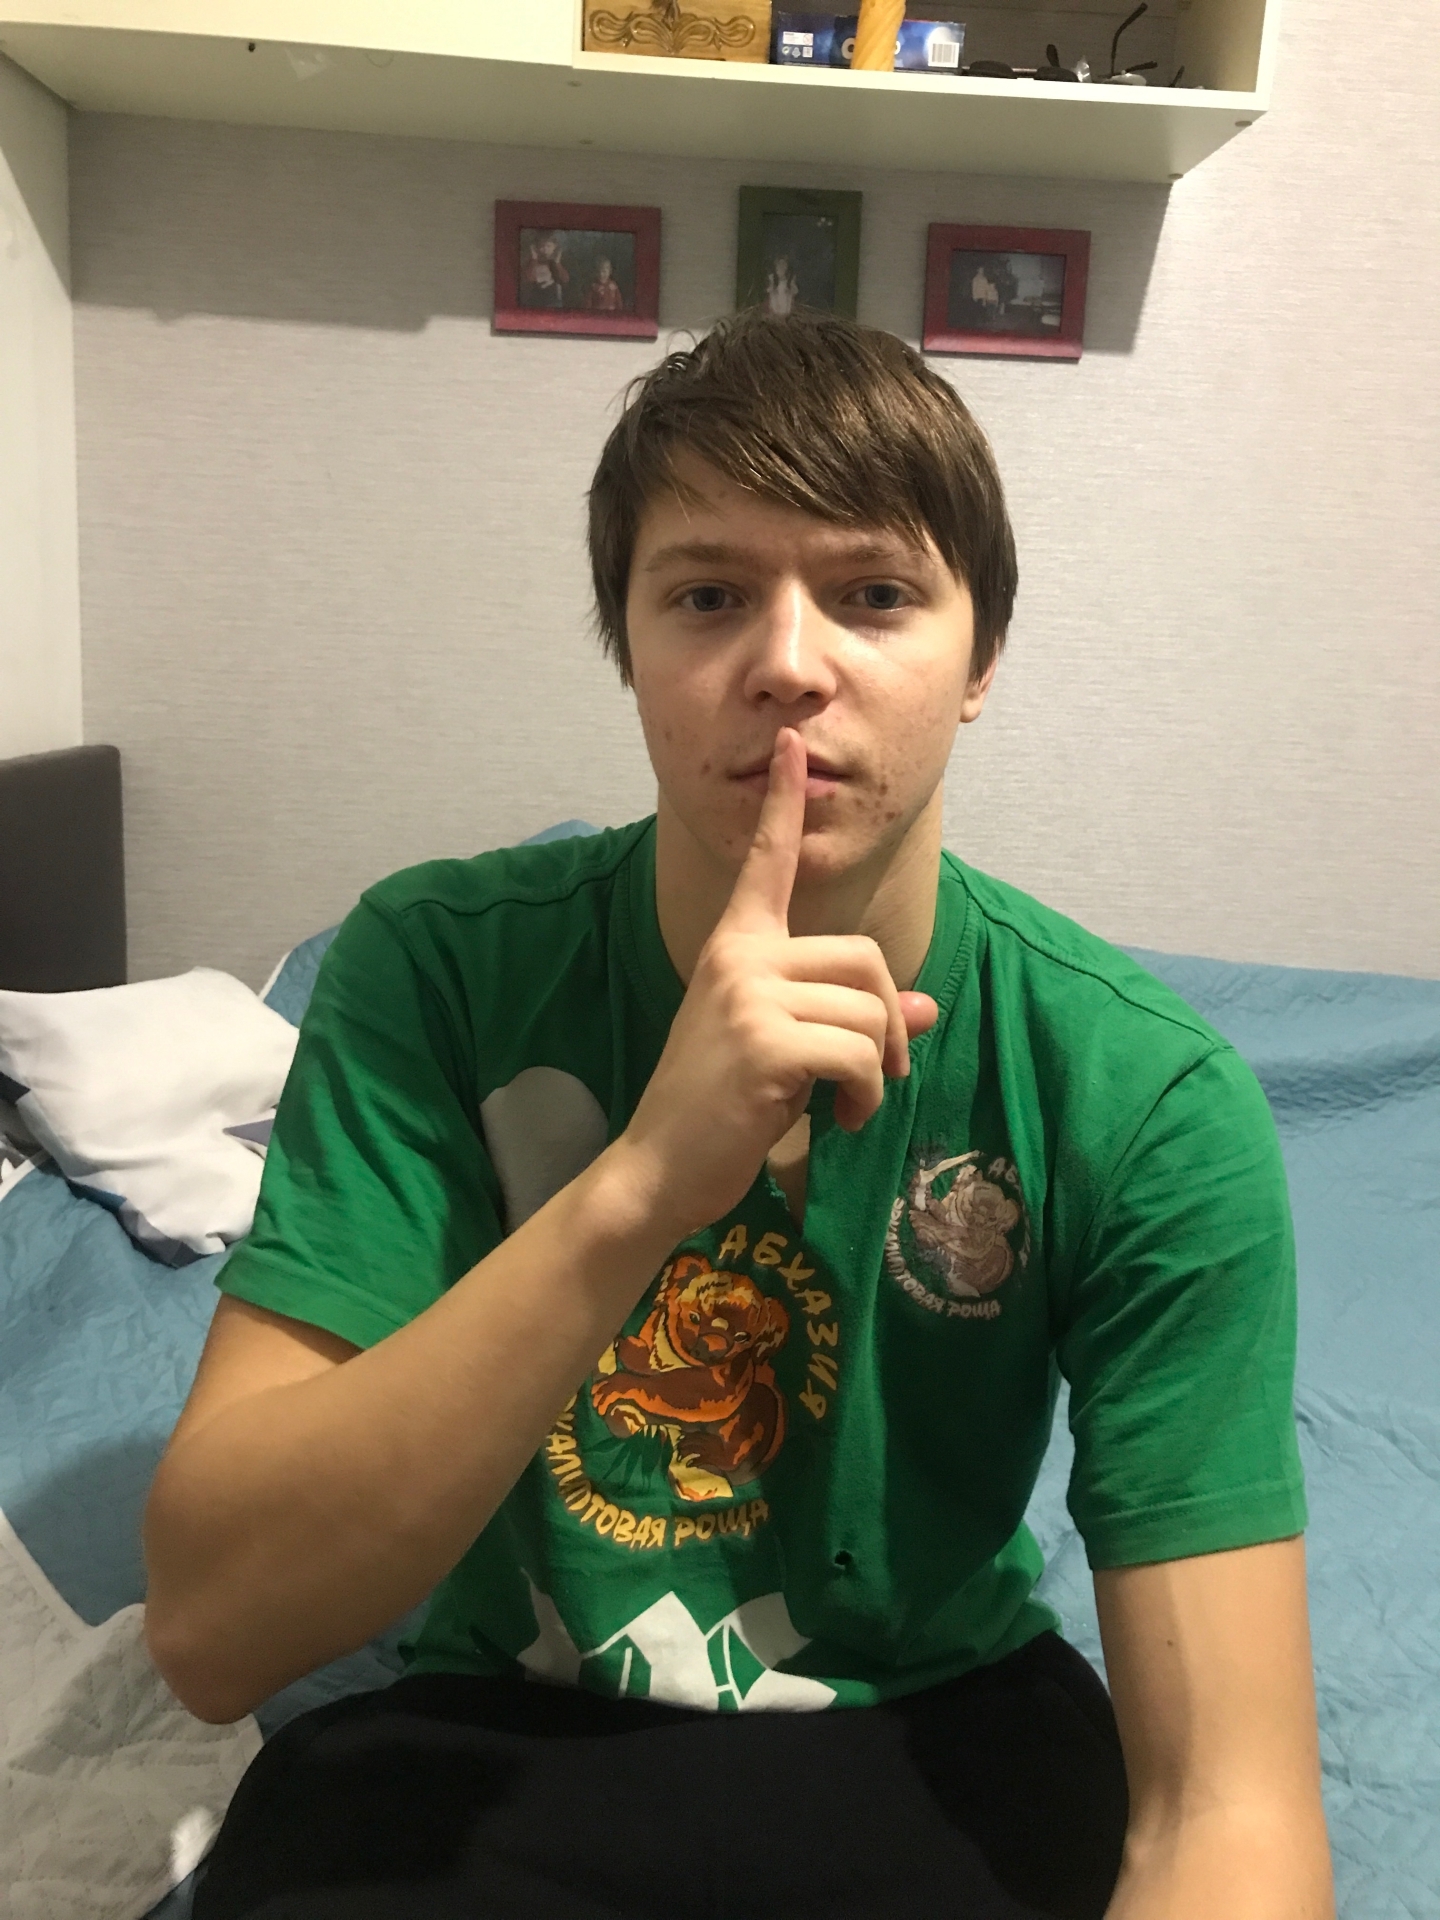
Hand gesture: mute